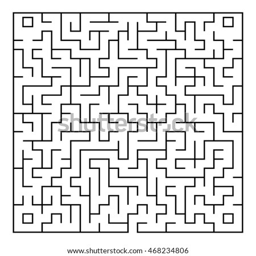
black square maze on a white background